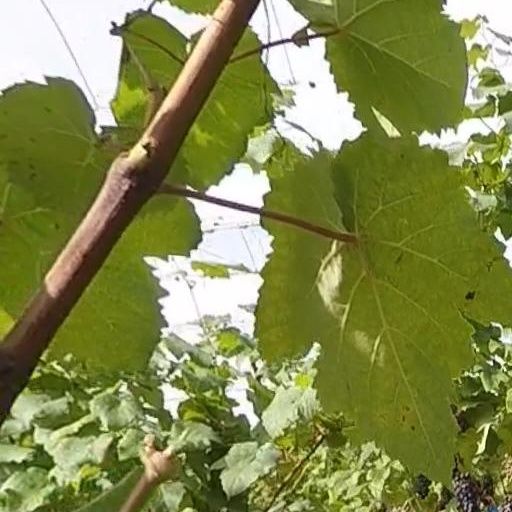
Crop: grape